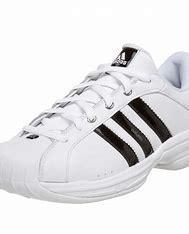
Brand: Adidas
Model: Superstar